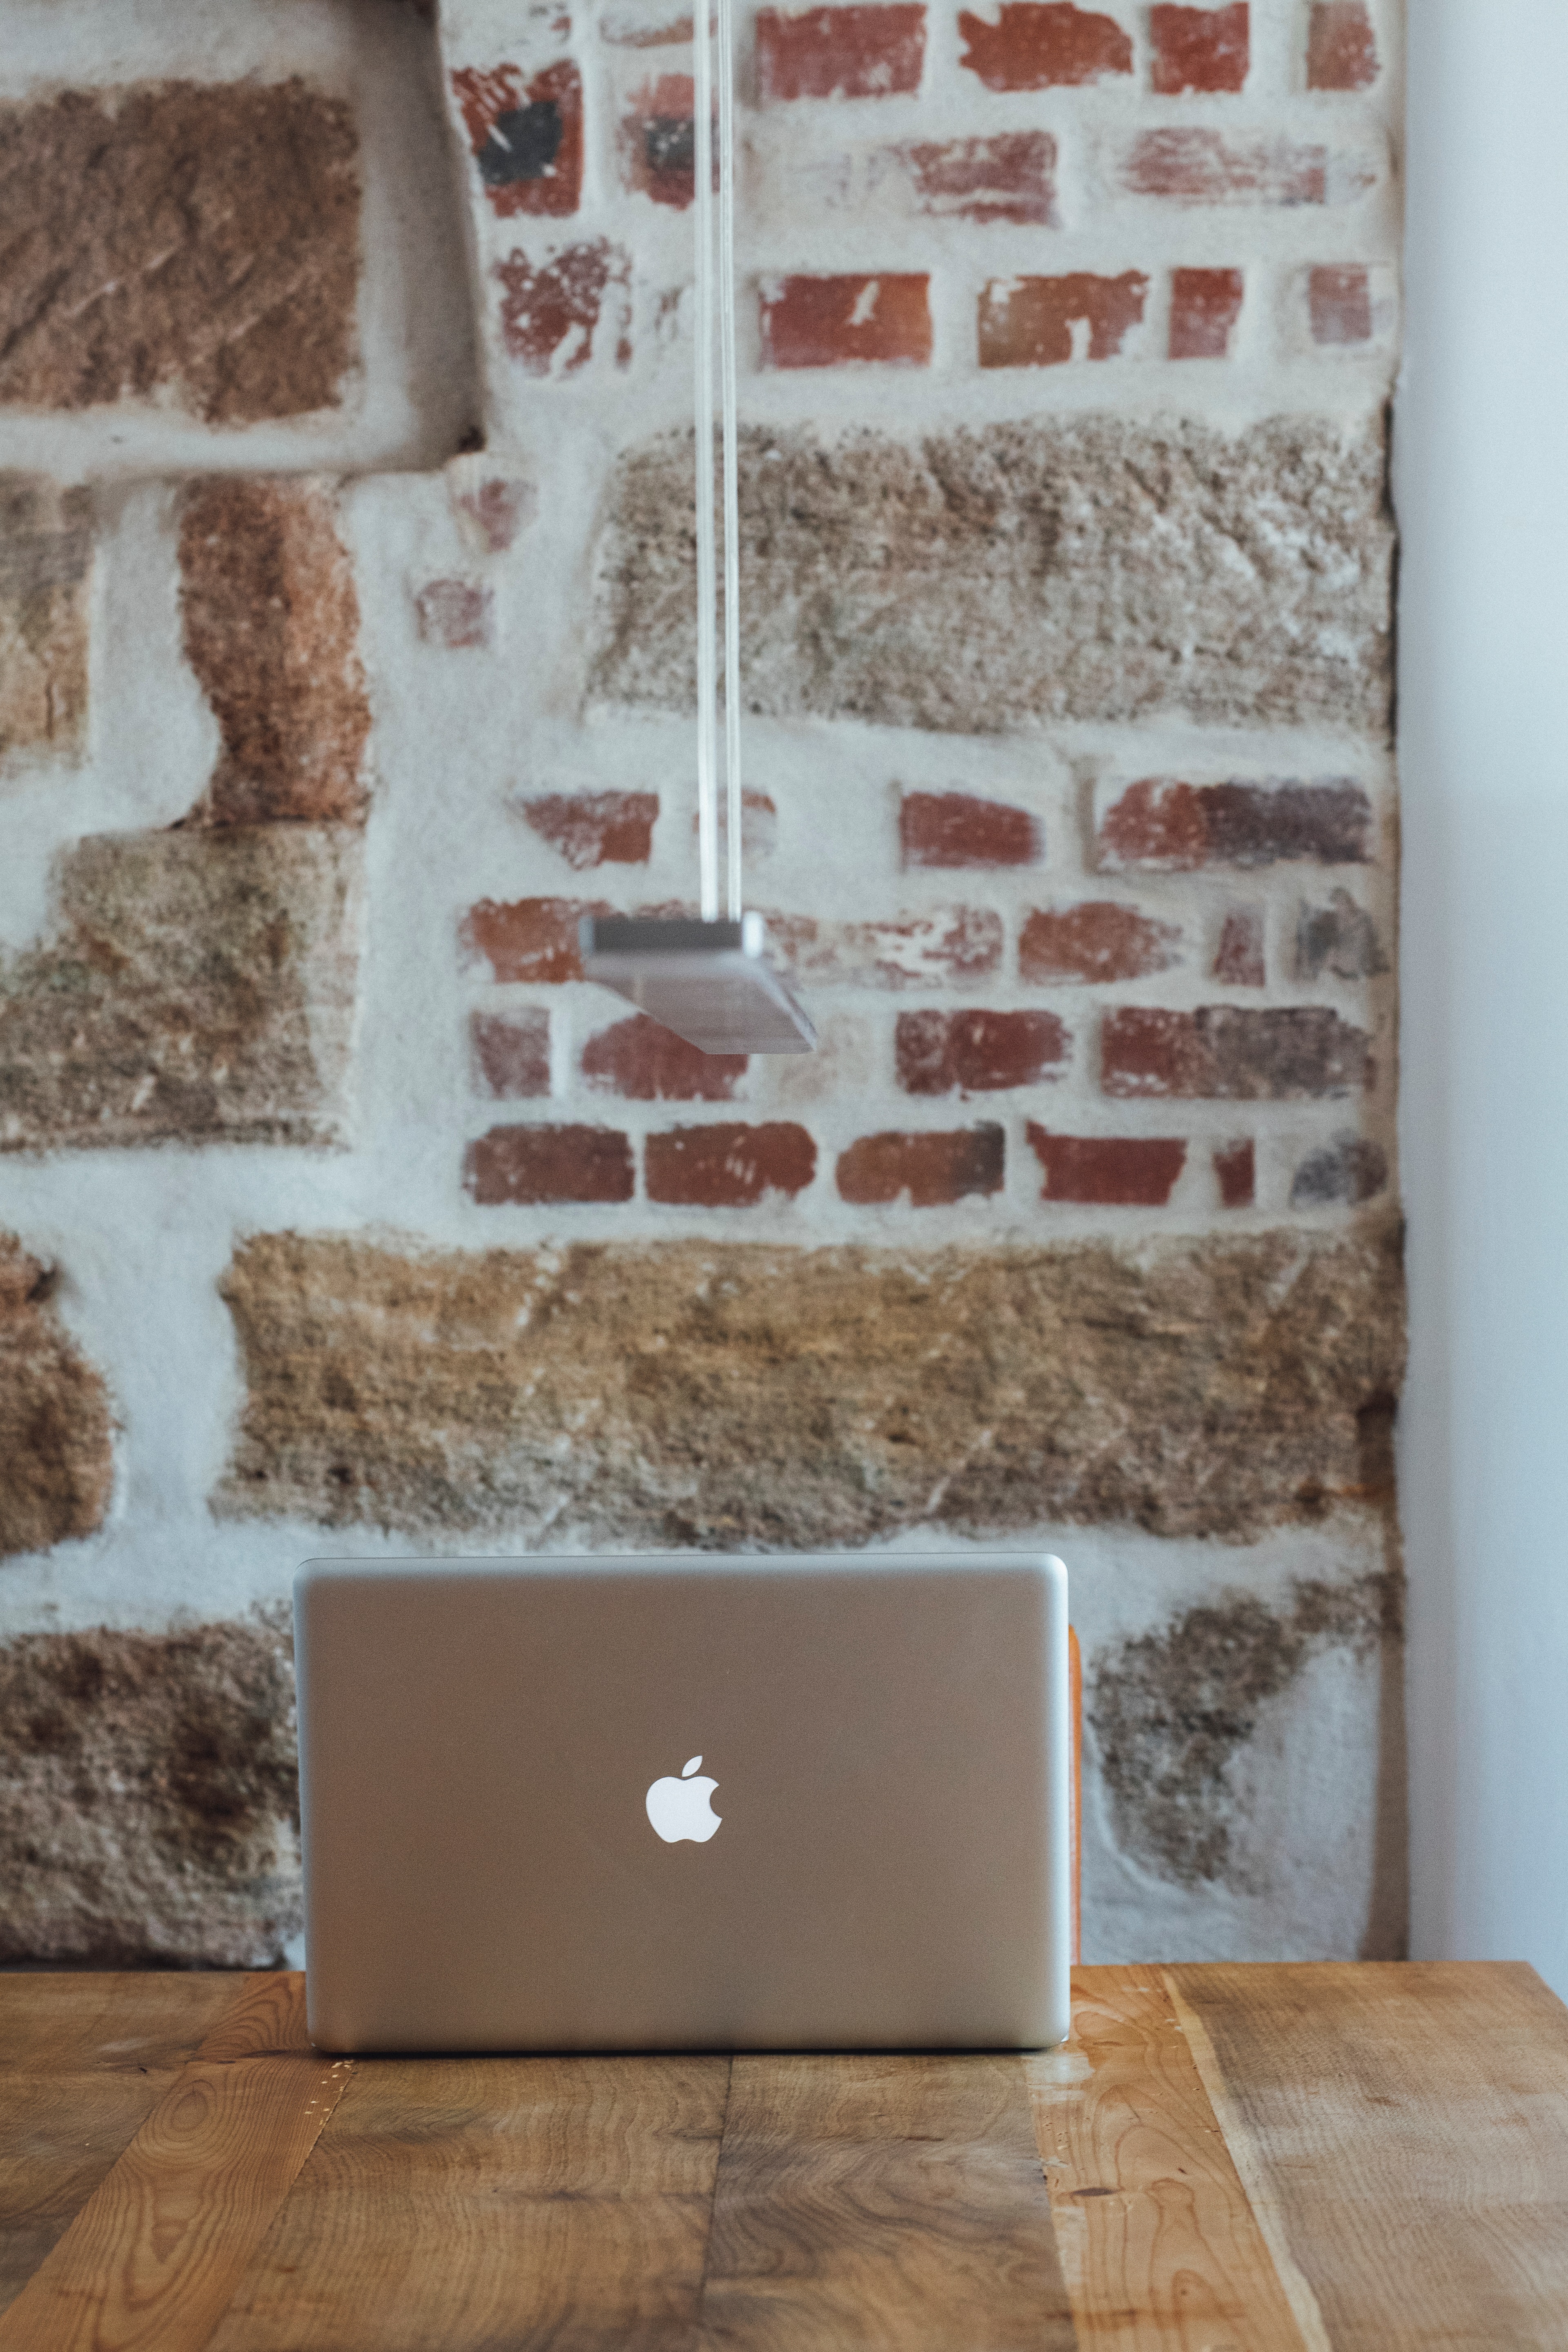
wall, brick, tile, room, Material property, flooring, stone wall, floor, brickwork, interior design, rock, rectangle